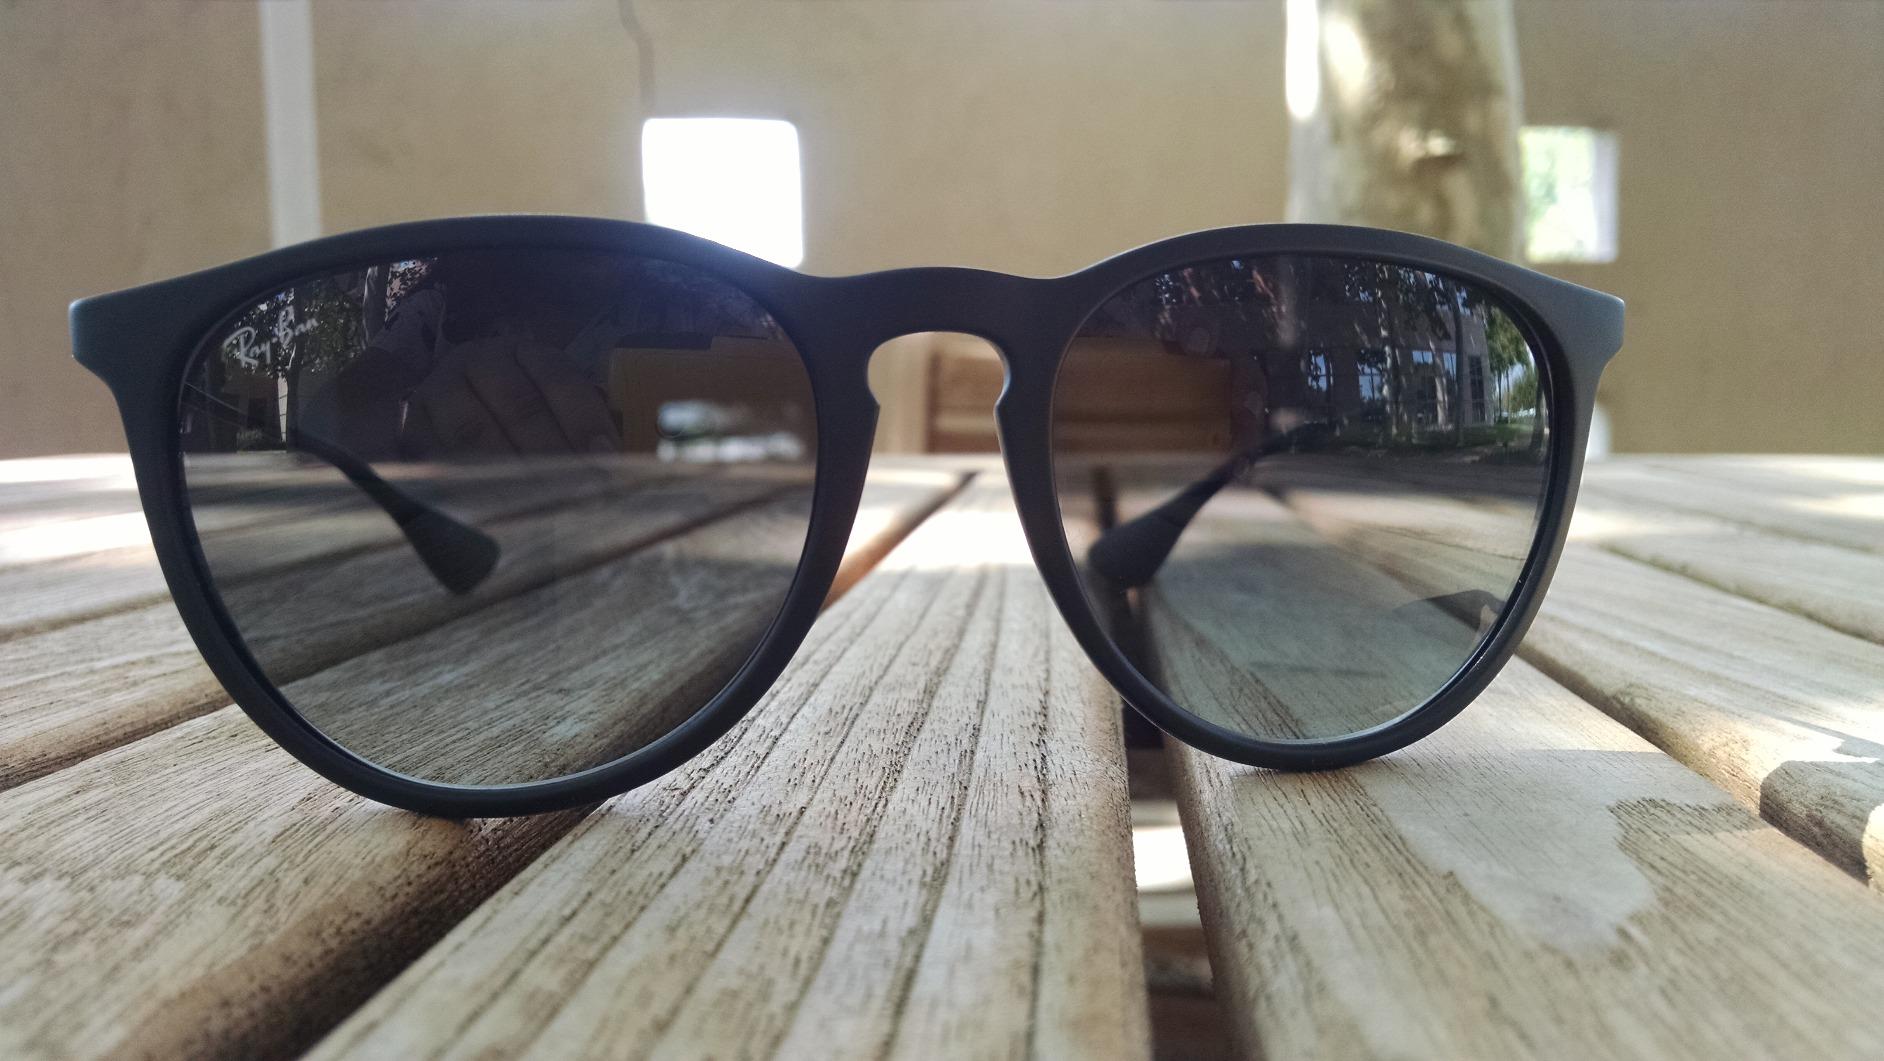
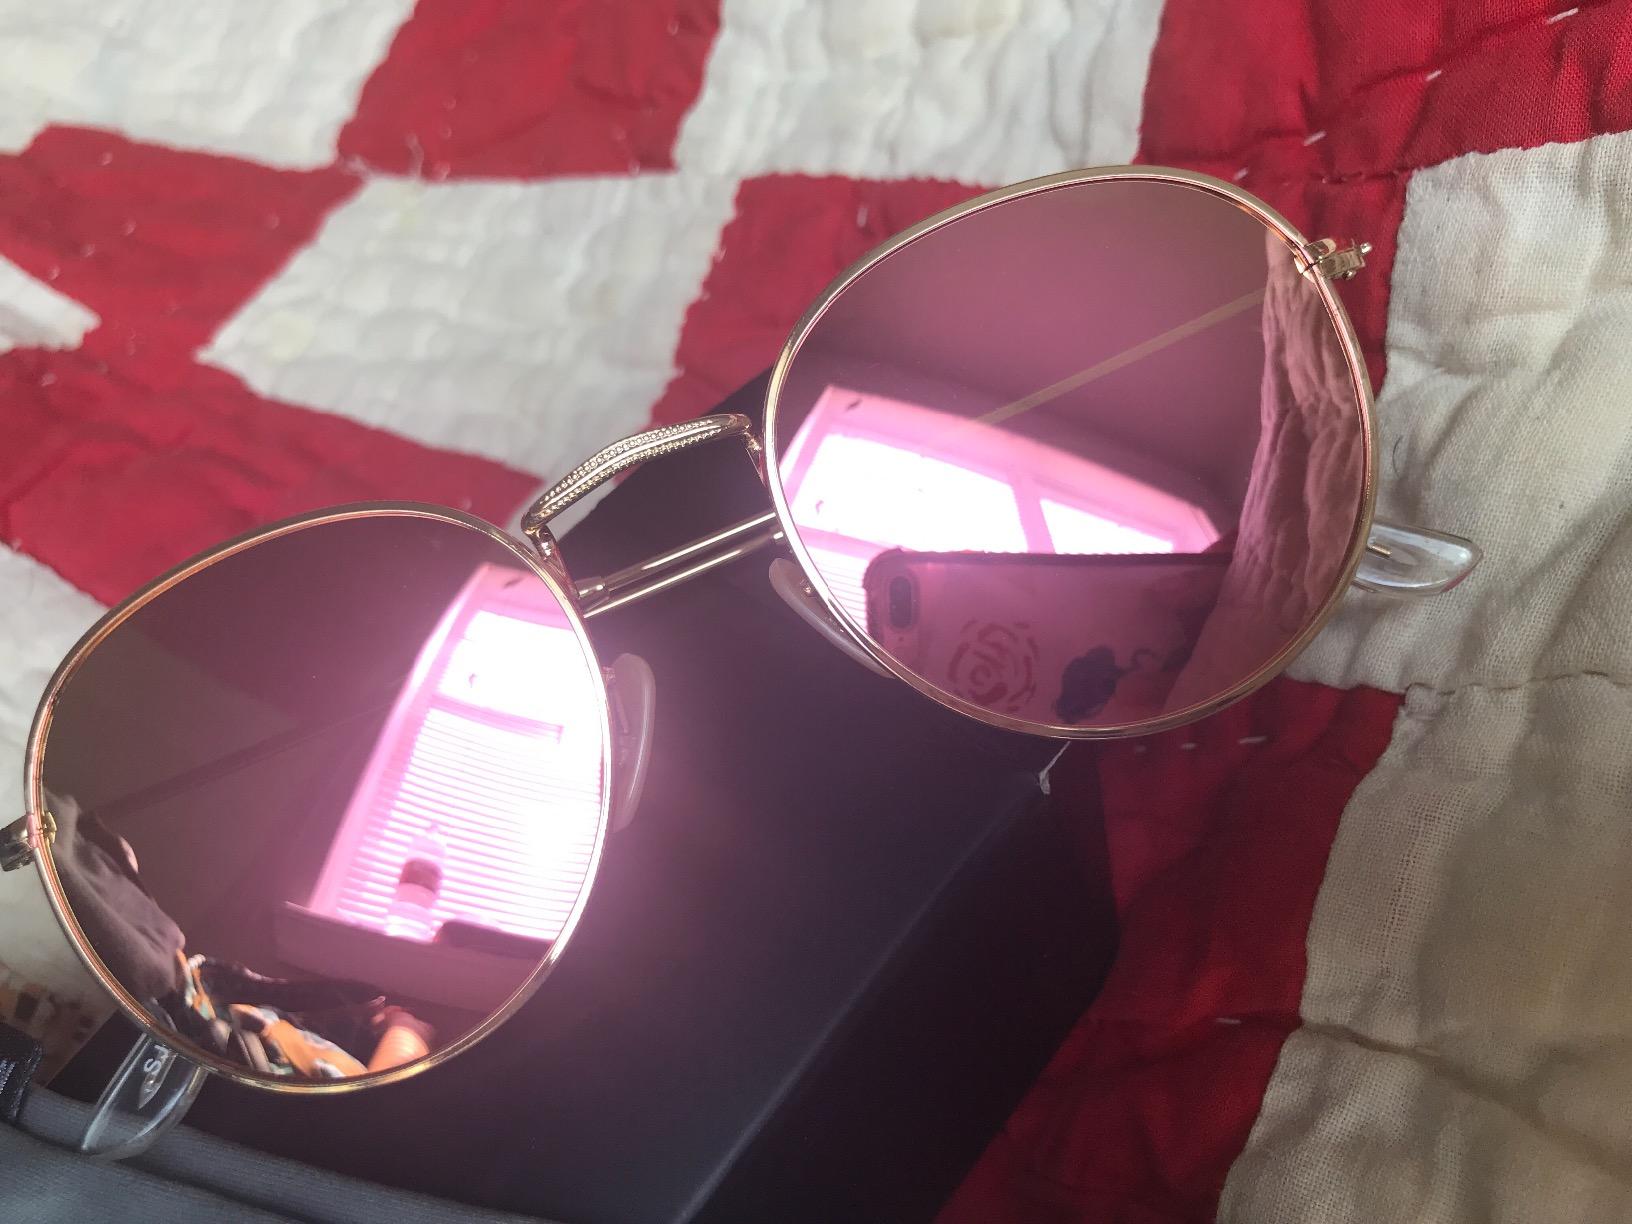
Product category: accessories_sunglasses
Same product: no